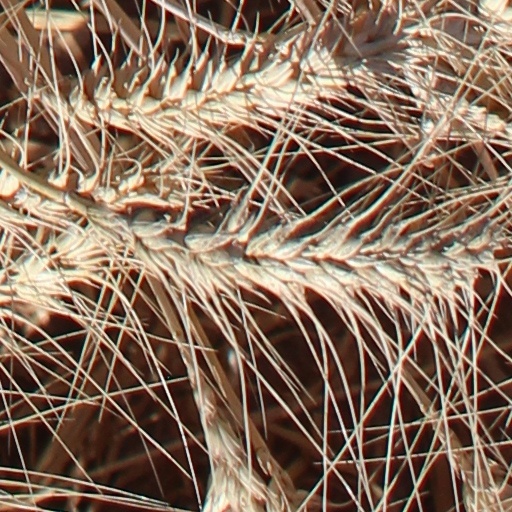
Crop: wheat